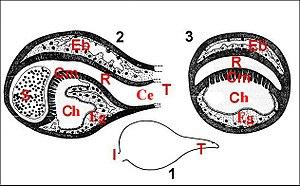
Schémas de coupes longitudinale et transversale du bulbe copulateur de Nemesia caementaria
Les deux bulbes copulateurs ou organes reproducteurs sont les organes copulatoires de l'araignée mâle.